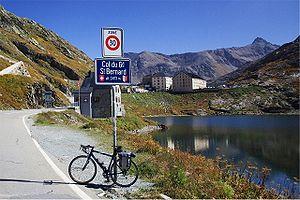
Le col du Grand-Saint-Bernard, anciennement appelé col du Mont-Joux, est un col de montagne routier des Alpes pennines, situé à 2 469 mètres d'altitude en Valais sur la commune de Bourg-Saint-Pierre en Suisse. La frontière avec l'Italie passe quelques centaines de mètres au sud-ouest du col. Il sépare la vallée du même nom, en Vallée d'Aoste au sud, du val d'Entremont, situé en Valais au nord et constitue un passage entre le mont Mort et la pointe de Drône, tous deux situés sur la frontière italio-suisse. C'est le troisième plus haut col routier des Alpes suisses et le septième plus haut d'Italie.
La frontière entre l'Italie et la Suisse est la frontière internationale séparant ces deux pays.
Bernard de Menthon, appelé également Bernard d'Aoste et Bernard du Mont-Joux, naît vers 1020. Archidiacre d'Aoste, il fonde vers 1050 un hospice, au sommet du col du Mont-Joux, qui porte désormais son nom : l'hospice du Grand-Saint-Bernard. Il reconstruit un hospice à Colonne-Joux, celui du Petit-Saint-Bernard. Prédicateur itinérant à succès, il meurt à Novare le 12 juin 1081 ou 1086 et y est enseveli le 15, jour retenu pour sa fête. Il est canonisé par l'évêque de Novare, en 1123, inscrit au calendrier romain par le bienheureux Innocent XI, en 1681, puis déclaré patron des alpinistes, des voyageurs et habitants des Alpes par Pie XI, en 1923. Une légende du XVᵉ siècle le fait naître en 923 dans la famille de Menthon, et mourir en 1008. Source de confusions, cette légende inspire encore de nos jours ses biographies et son iconographie dominante.